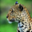
Label: leopard